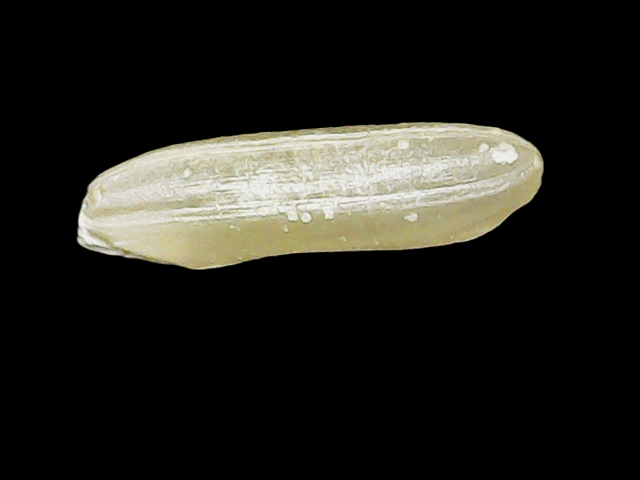
Rice variety: Binadhan16